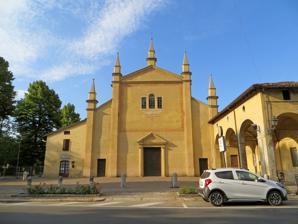
Building: Beata Vergine del Carmine e San Rocco, Soragna
Country: Italy
Year built: 1661
Façade The Chiesa della Beata Vergine del Carmine e San Rocco is a church in the town of Soragna , Province of Parma , Italy. The church was commissioned in 1661 by the marchese Diofebo III Meli Lupi for the Carmelites . The main altar of polychrome marble has statues of the Madonna del Carmine and child . The interior has an altar with a painted statue of Saint Roch . The organ (1707) was built by Fra Giuseppe Dotti and the organ loft was designed by Giambattista Galli . References